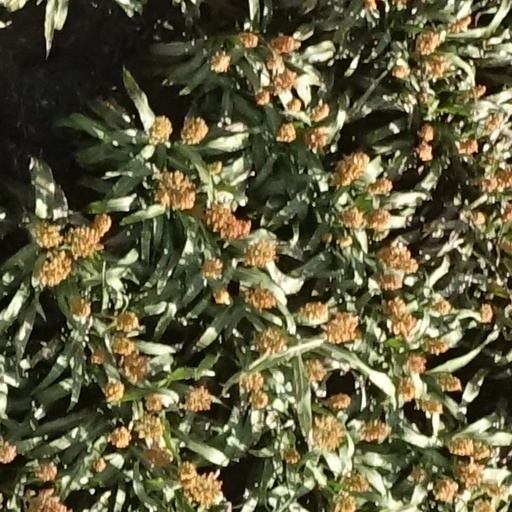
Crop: sorghum